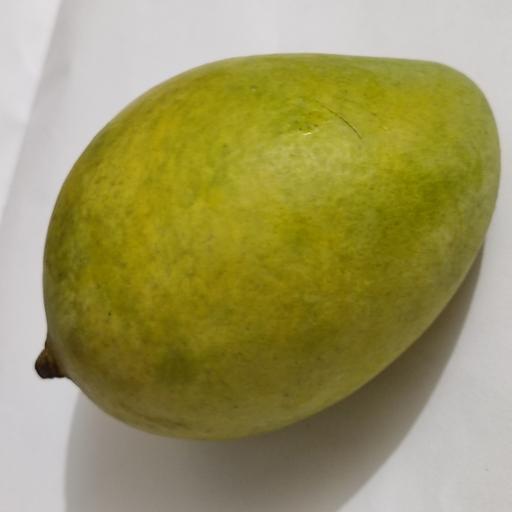
Crop type: Mango_Amrapali